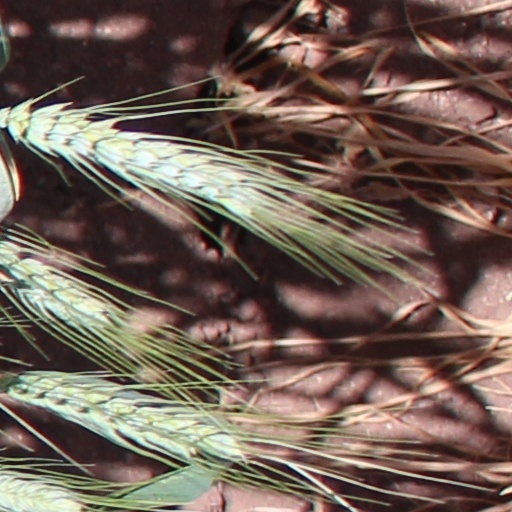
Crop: wheat